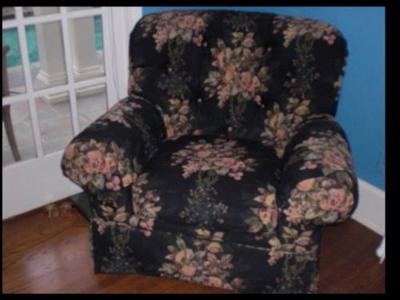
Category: chair